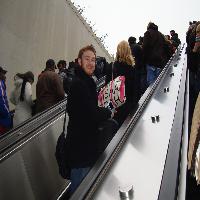
Weather: sun or clear